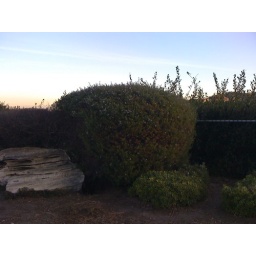
black cat blends in well